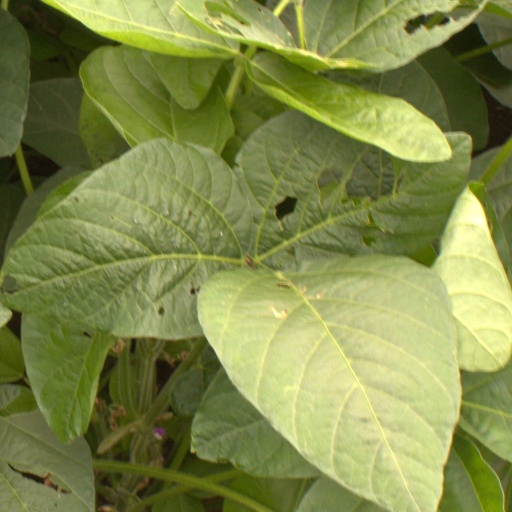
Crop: soybean